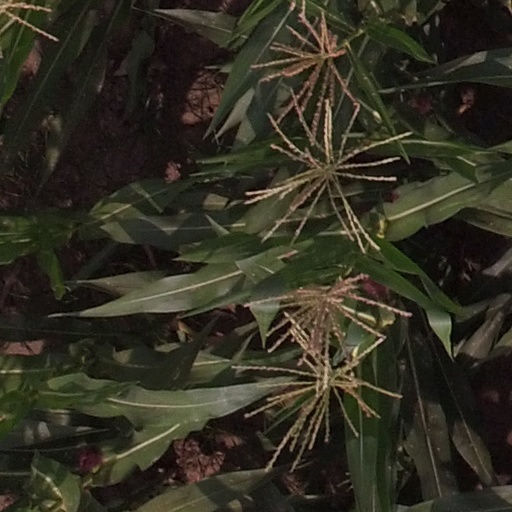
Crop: maize; corn